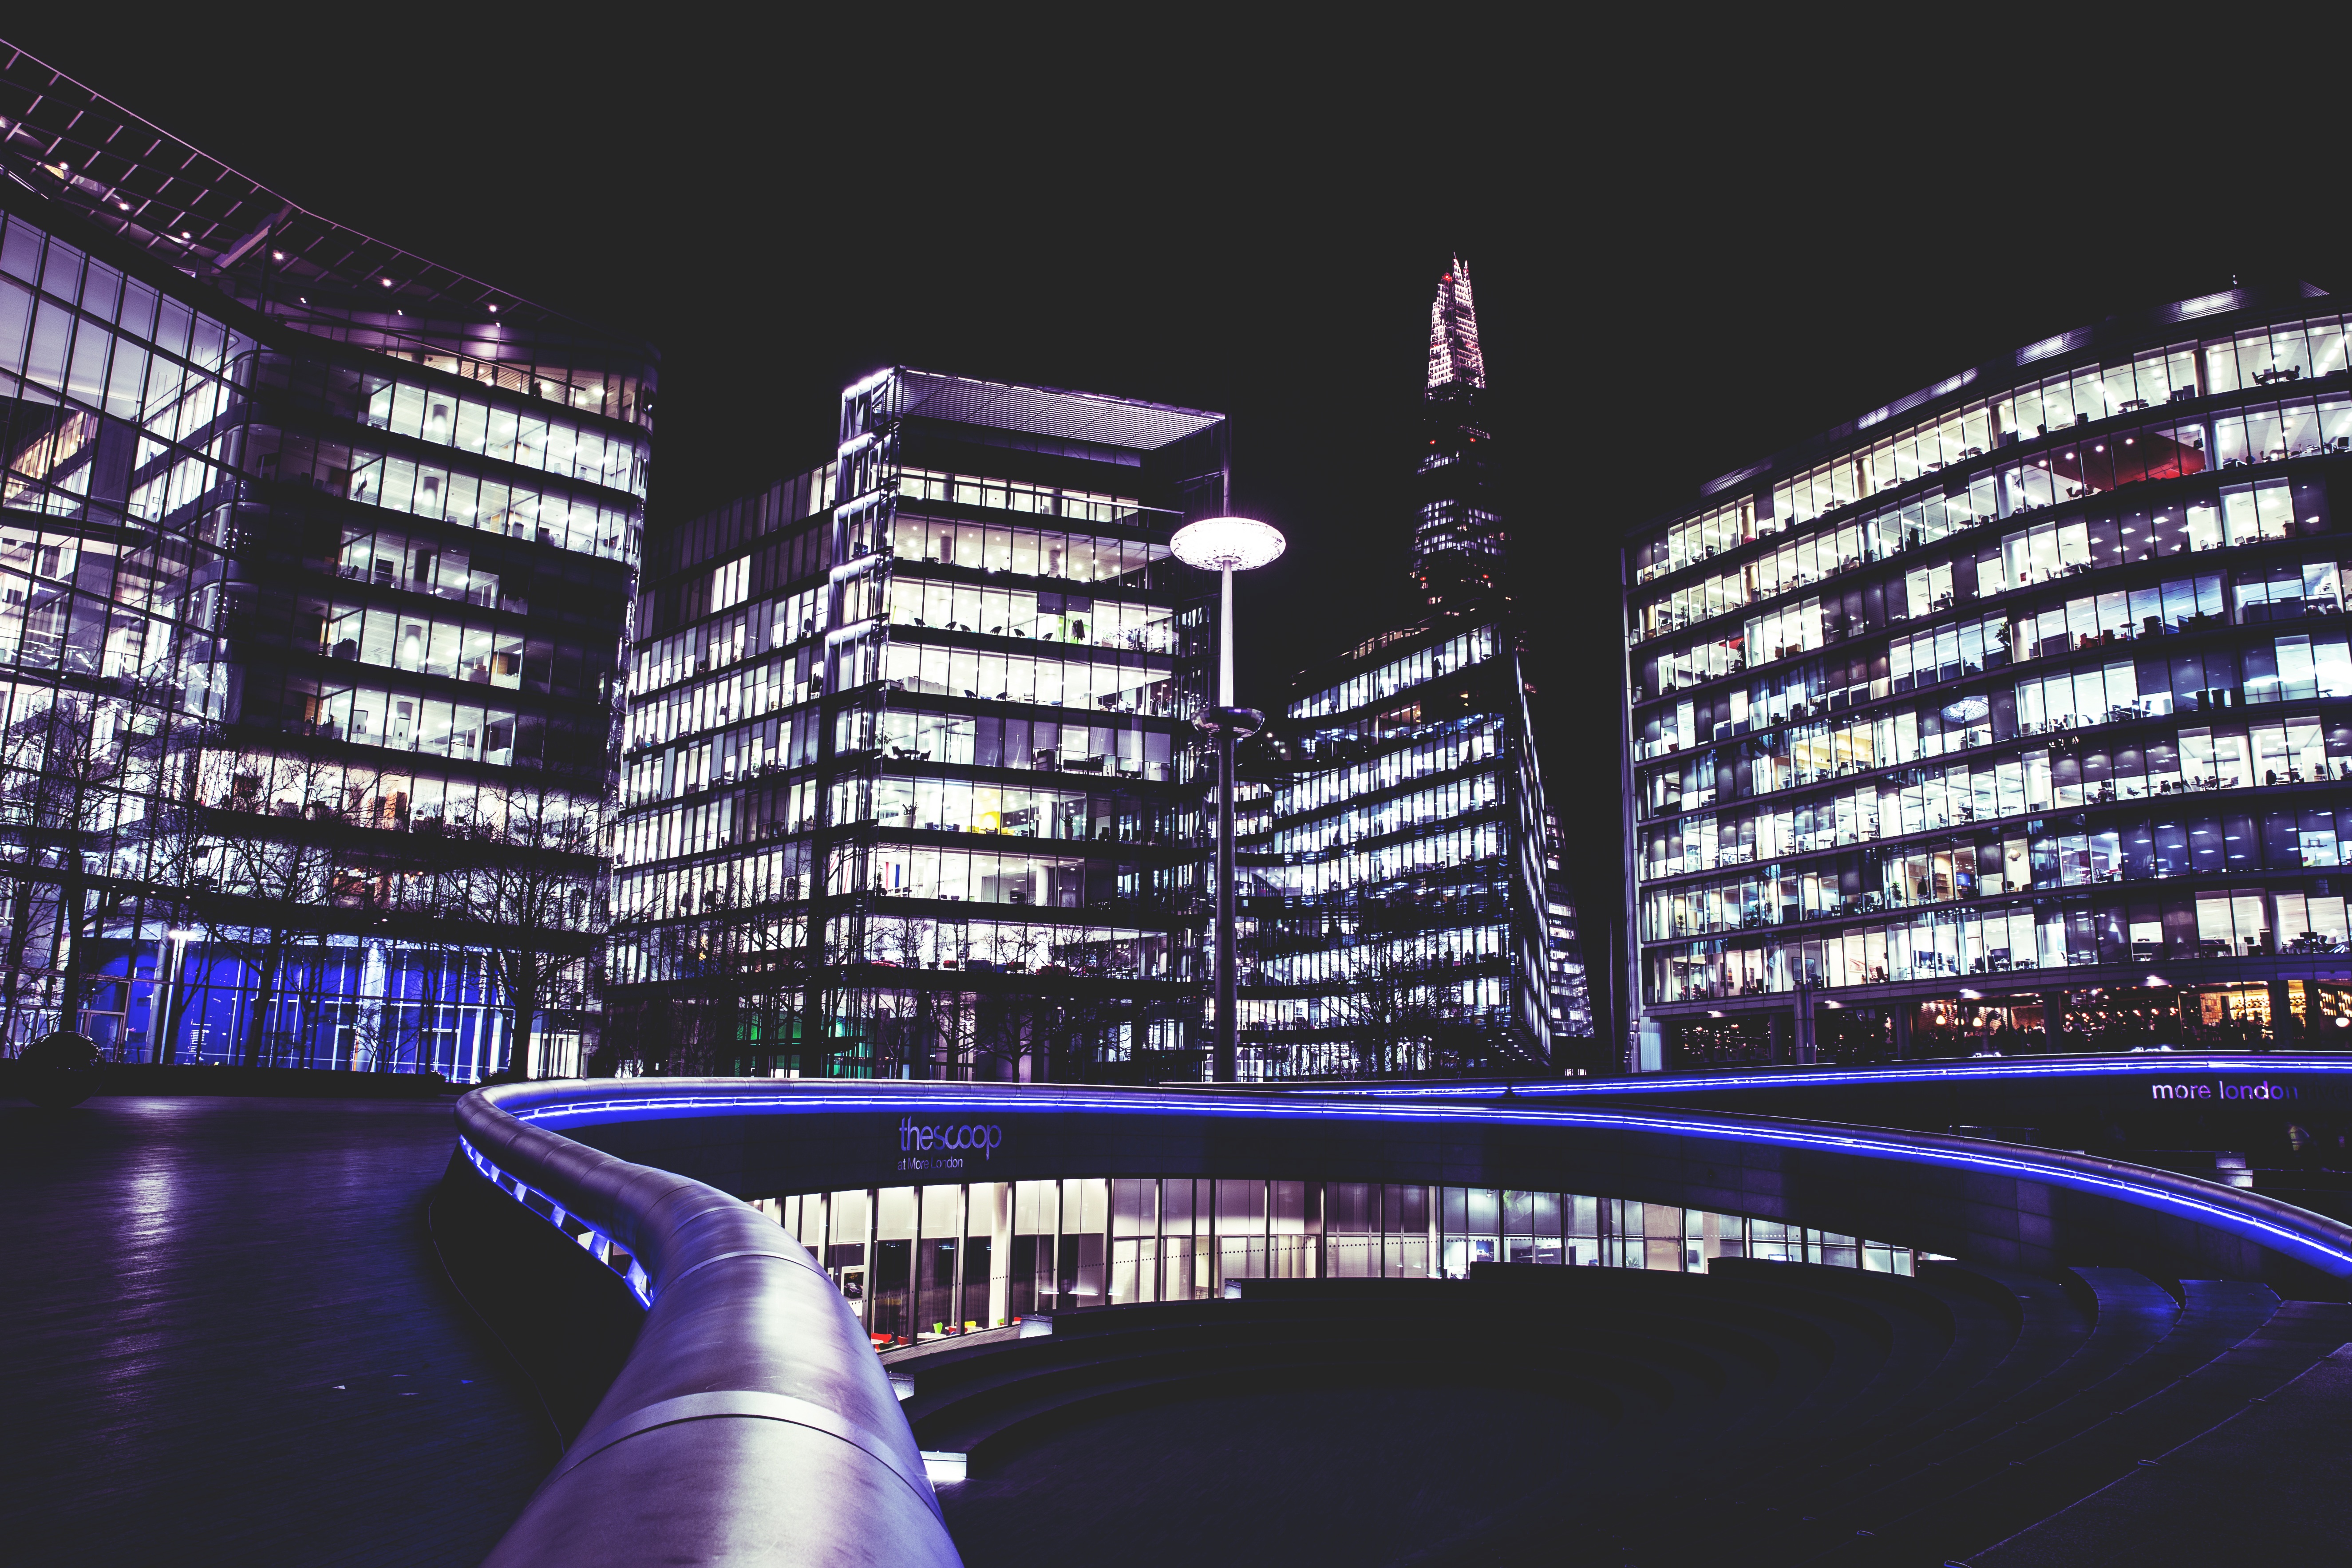
light, skyline, night, city, skyscraper, cityscape, downtown, dusk, evening, reflection, landmark, tower block, metropolis, urban area, human settlement, metropolitan area